Thlopthlocco Tribal Town

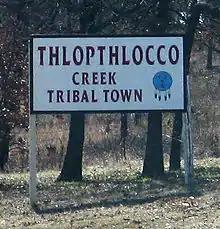
Sign to Tribal Town

The Muscogee Creek confederacy was composed of autonomous tribal towns, governed by their own elected leadership. The Creek originated in the Southeastern United States, in what is now Alabama and Georgia. They were collectively removed from the southeast to Indian Territory under the United States' Indian Removal Policy of the 1830s.